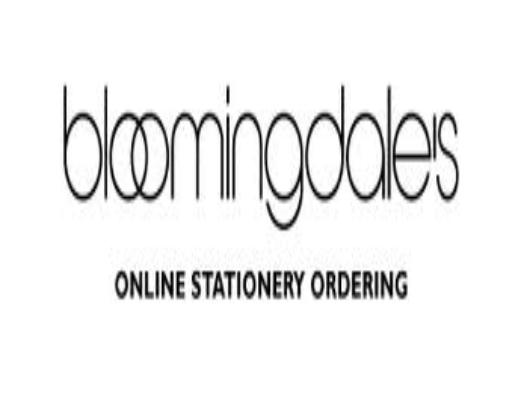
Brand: Bloomingdale's
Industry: Clothes